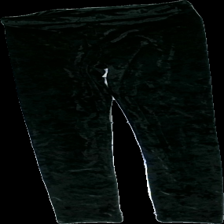
View: front
Type: Tights
Category: Ladies
Brand: Missing
Colors: Black
Material: 100% polyester
Pattern: Other
Cut: Regular, Tight
Season: All
Price range: <50
Recommended usage: Recycle